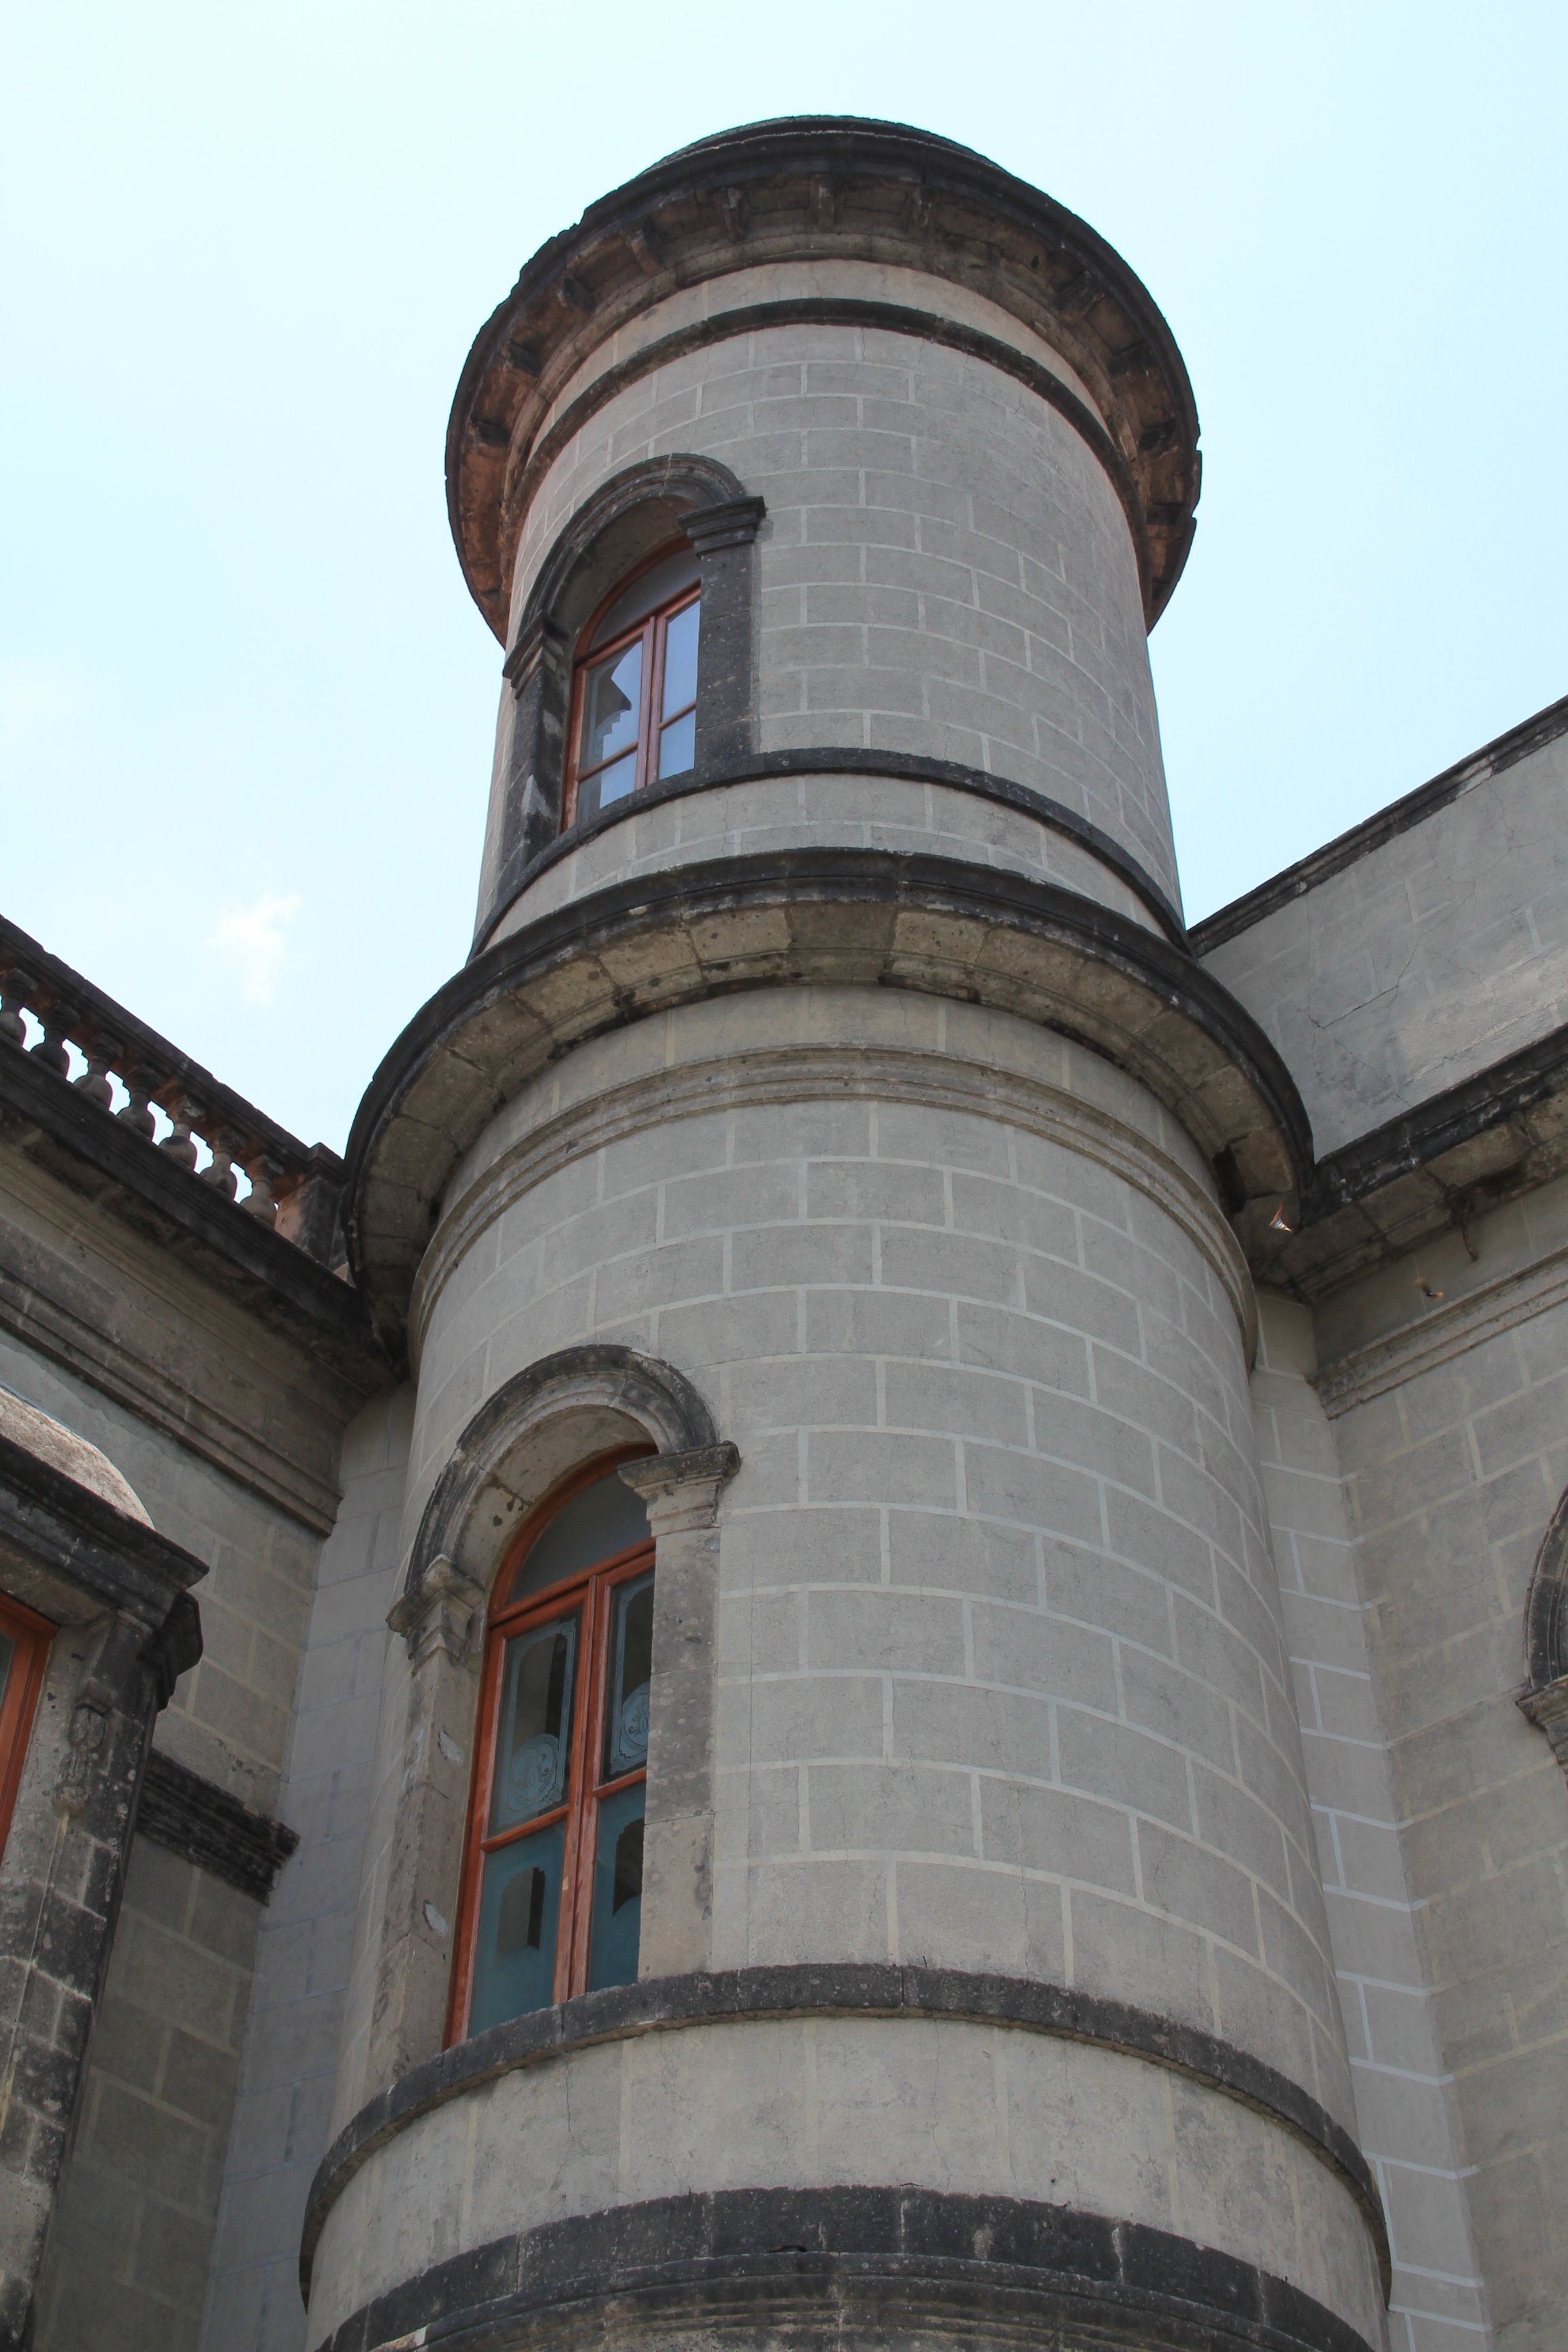
rock, architecture, structure, wall, stone, monument, statue, column, tower, castle, landmark, place of worship, sculpture, art, fortress, mexico, history, chapultepec